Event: Nepal Earthquake
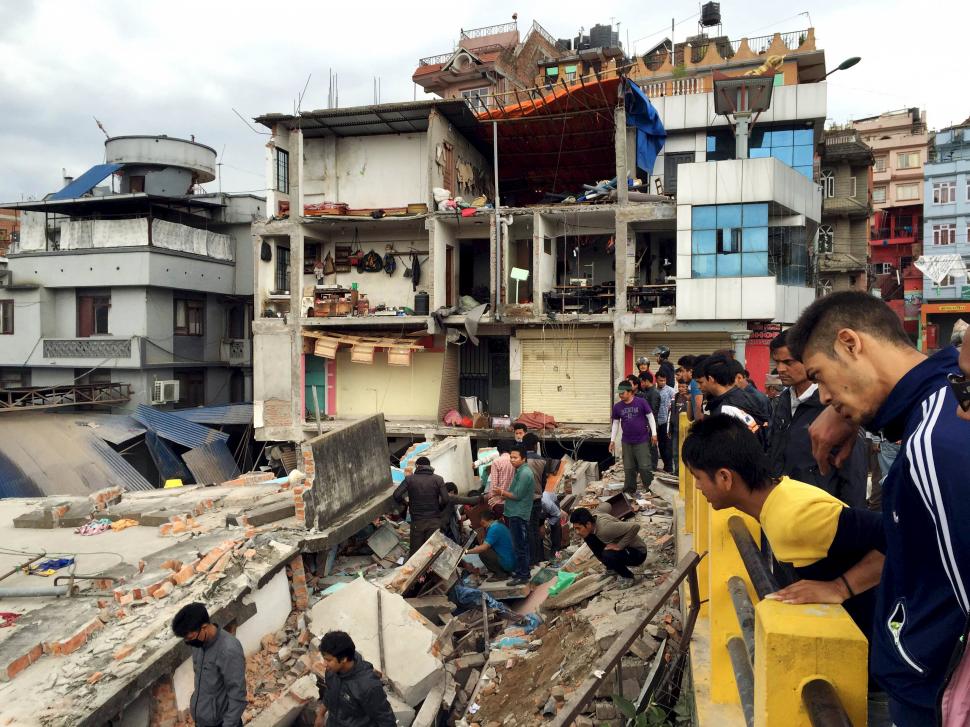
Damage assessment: damage